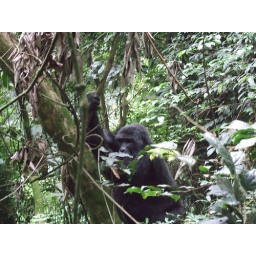
gorilla in tree